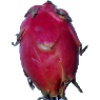
Label: red_pitahaya